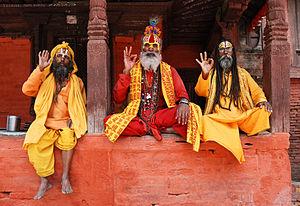
Trois prétendus Sâdhus assis dans le temple de Vishnou à Katmandou, au Népal, et pratiquant le Mudrâ de Vitarka. Suomi: Kolme saddhua (hindulaista pyhää miestä) istumassa Katmandun temppeliaukion Vishnu-temppelillä vitarka mudrā -tervehdysasennossa. Huomaa, etteivät miehet välttämättä ole saddhuja tiukan tulkinnan mukaisesti. Italiano: Tre presunti sadhu (uomini sacri per l'Induismo) seduti sul Tempio di Vishnu a Kathmandu, in Nepal, mentre fanno il gesto Mudrā. Si noti che, secondo lo stretto significato della parola, questi uomini non possono essere considerati veramente Sadhu.